Yogo sapphire

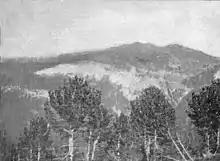
Yogo Peak seen from the Belt Creek Divide, c. 1900

In 1894, the "blue pebbles" were recognized as sapphires. One story credits a local school teacher for recognizing the blue pebbles as sapphires. A variation is that the teacher lived in Maine, but was a friend of a local miner, who had mailed her a small box with some gold and a few "blue pebbles" in it. Another story credits a miner named S.S. Hobson for surmising that the blue stones might be sapphires, and his guess was confirmed by a jeweler in Helena. Ultimately, in 1895, Jake Hoover sent a cigar box containing those he had collected while mining gold to an assay office, which in turn sent them via regular, uninsured mail to Tiffany's in New York City for appraisal by Dr. George Frederick Kunz, the leading American gemologist of the time. Impressed by their quality and color, Kunz pronounced them "the finest precious gemstones ever found in the United States". Tiffany's sent Hoover a check for $3,750 (approximately $ as of ), along with a letter that described the blue pebbles as "sapphires of unusual quality".